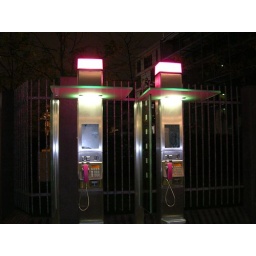
T-mobile. Coming soon, to a phone box near you.